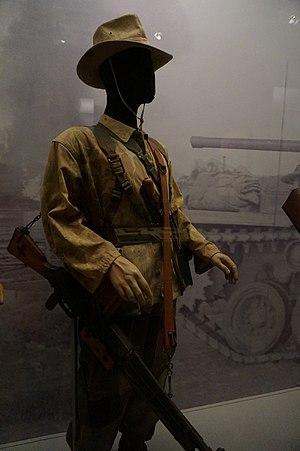
présenté lors de l'exposition Indochine des territoires et des hommes 1856.
Le 3ᵉ régiment de parachutistes d'infanterie de marine est un régiment parachutiste de l'armée de terre française. Régiment d'élite, il est l'héritier du 3ᵉ bataillon colonial de commandos parachutistes créé en 1948, du 3ᵉ bataillon de parachutistes coloniaux créé en 1951 et du 3ᵉ régiment de parachutistes coloniaux. Après avoir appartenu à la 10ᵉ division parachutiste en Algérie, puis à la 11ᵉ division parachutiste, le régiment appartient aujourd'hui à la 11ᵉ brigade parachutiste de la 3ᵉ division.